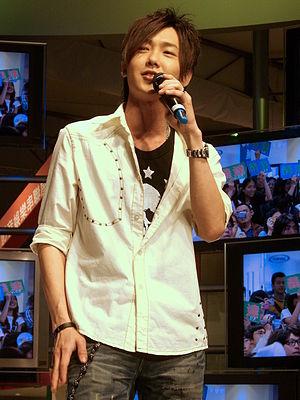
Yida Huang, né le 11 août 1979, est un chanteur et compositeur singapourien.